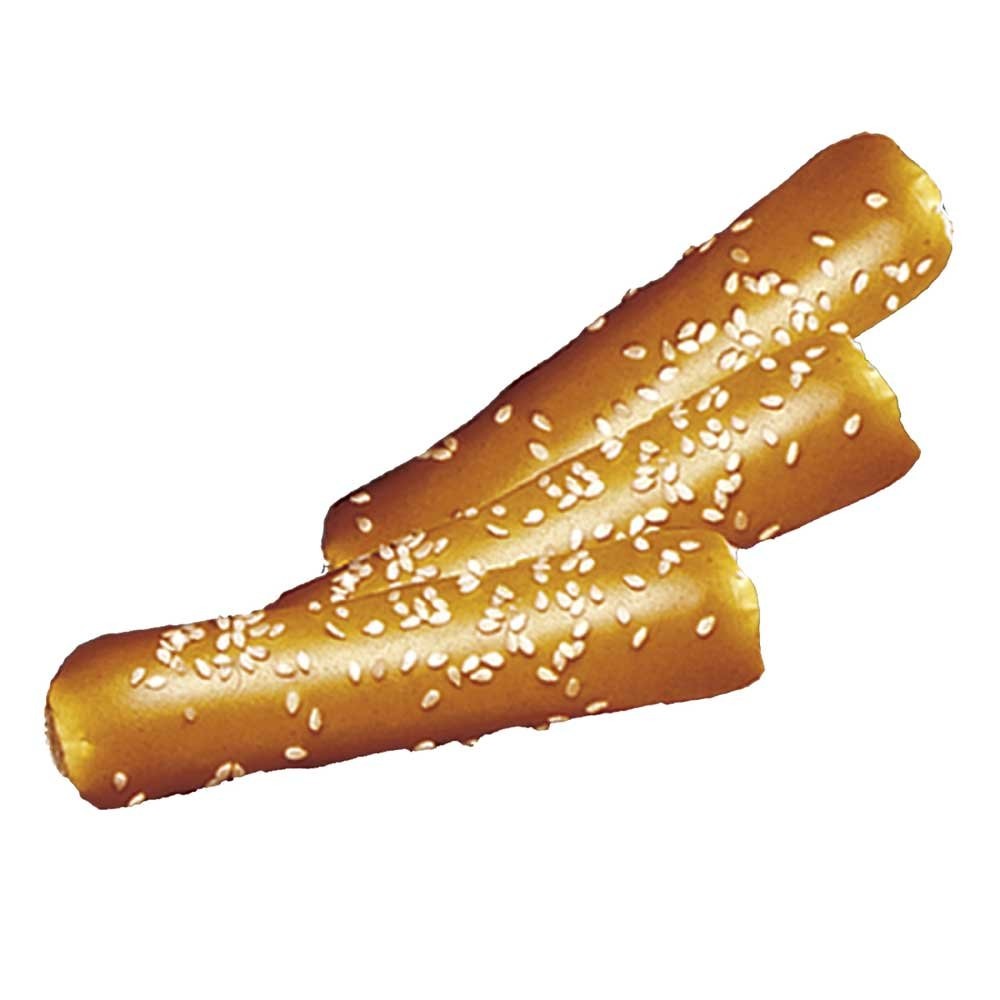
Item Name: J and J Snack Super Whole Wheat Soft Pretzel Rod, 1 Ounce -- 180 per case.
Bullet Point: Ships frozen, CANNOT be cancelled after being processed.
Product Description: Contains 51% Whole Wheat, each 1 oz serving provides 1.25 servings of grains/breads under the Child Nutrition Program, Provides 1 grams of fiber.
Value: 180.0
Unit: Count

Price: 91.38